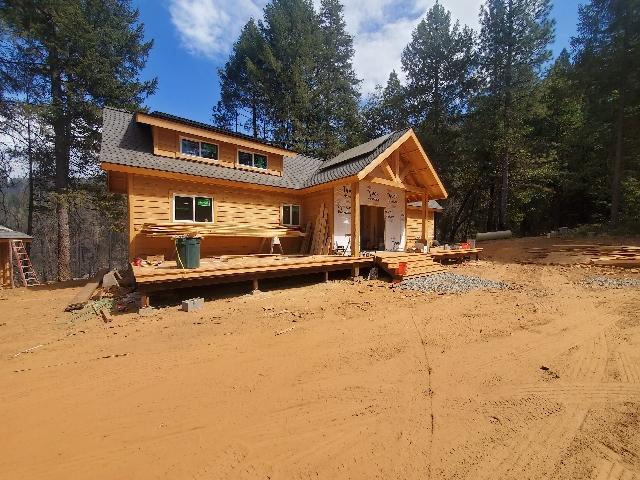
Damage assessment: no_damage